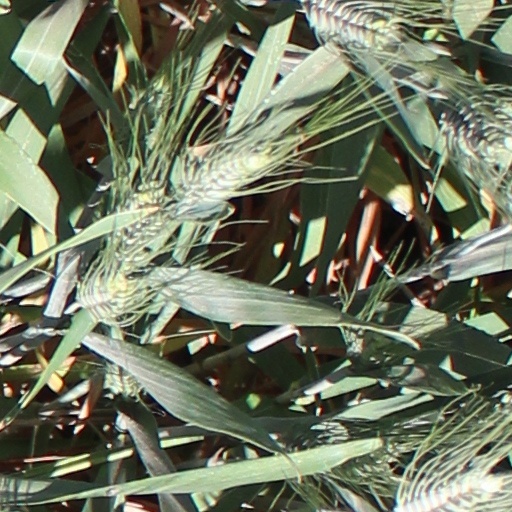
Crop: wheat